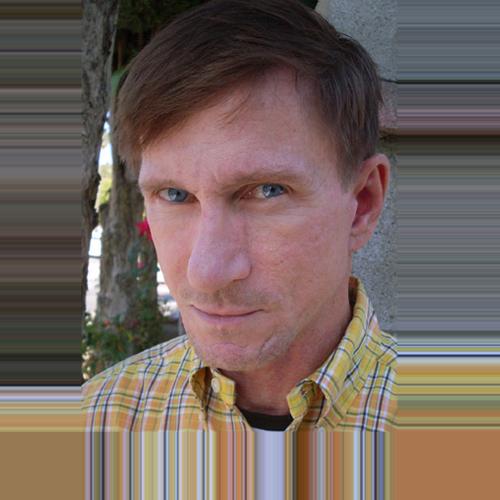
Age: 45